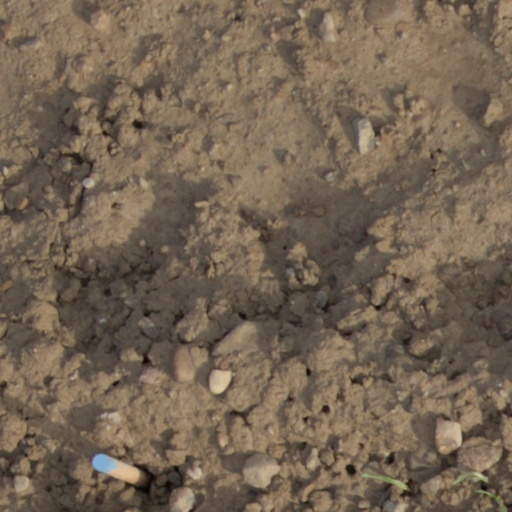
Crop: wheat